Stranger Cat

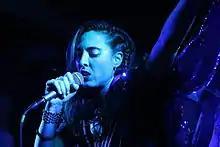
Stranger Cat performing at the Joyful Noise 2015 SXSW Showcase

Stranger Cat is the electronic music project of Cat Martino on the Indianapolis independent label, Joyful Noise Recordings. Martino has established herself by touring with many artists such as Sharon Van Etten, as well as long-time friend Sufjan Stevens. For Stranger Cat's debut record "In the Wilderness," the song "Sirens" was cited as "a bright, grand pop song born in the dark" by NPR's All Songs Considered.